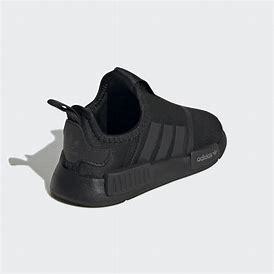
Brand: Adidas
Model: NMD 360